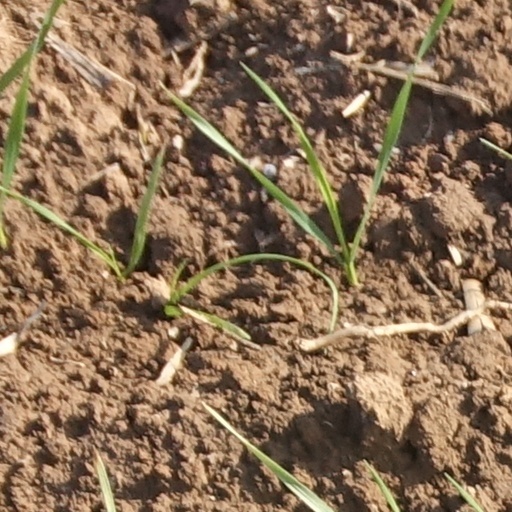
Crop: wheat